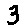
Label: 3